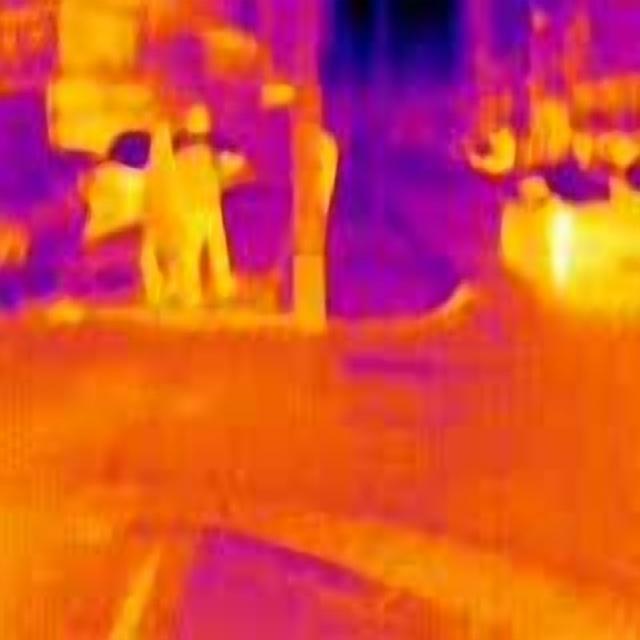
Detected objects:
label: person
label: person